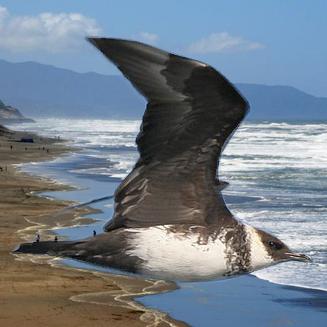
Bird species: Pomarine_Jaeger
Bird type: waterbird
Background: water